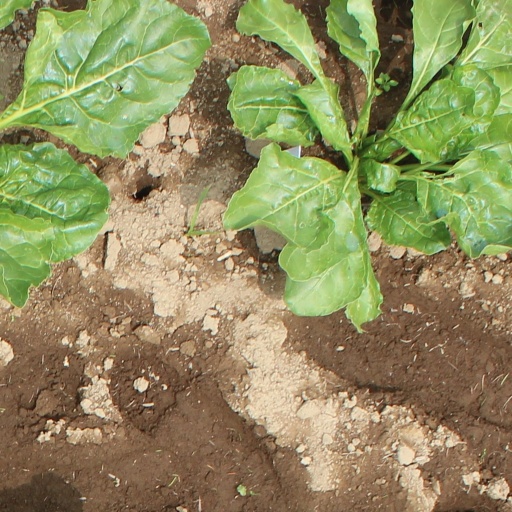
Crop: sugar beet